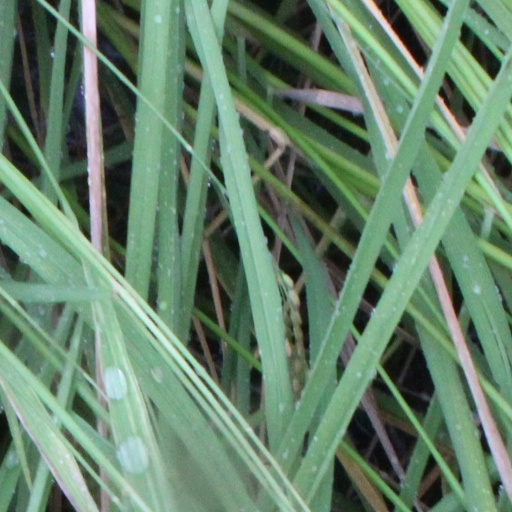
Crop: rice